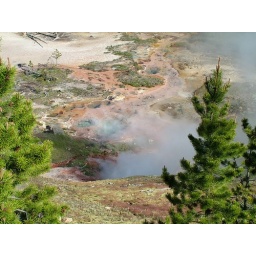
cloud of steam rising in front of blue pools of water and stream